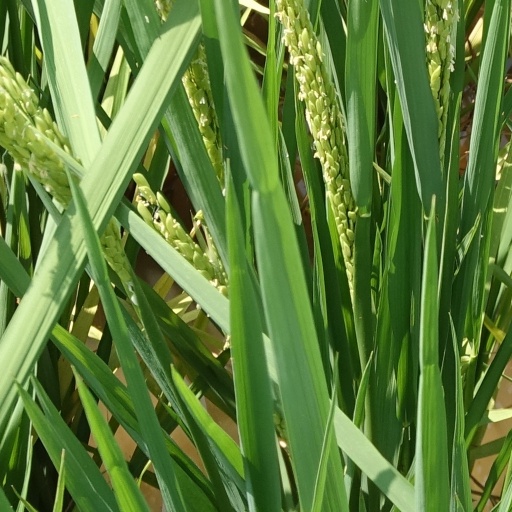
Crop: rice